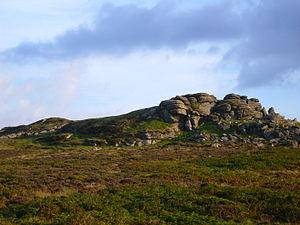
Le Chien des Baskerville est un roman policier anglais de Sir Arthur Conan Doyle, publié pour la première fois dans The Strand Magazine en 1901 et 1902.